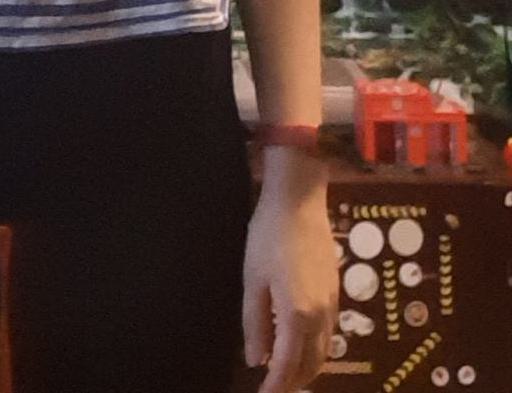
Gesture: no_gesture